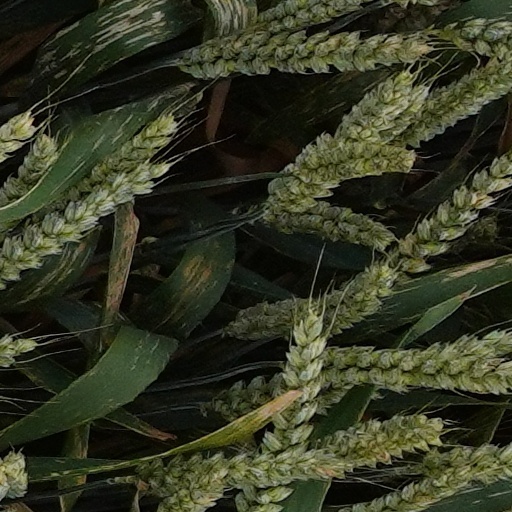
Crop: wheat